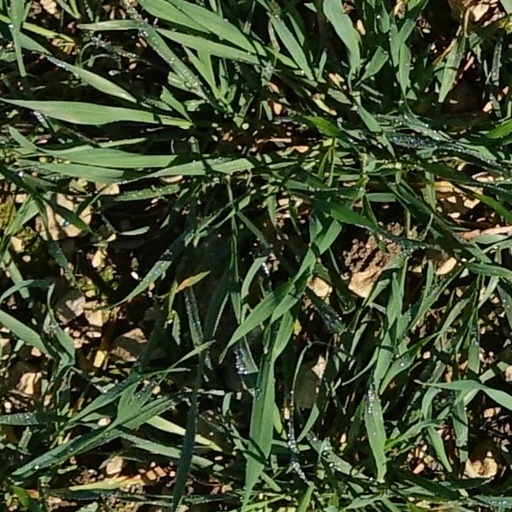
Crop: wheat